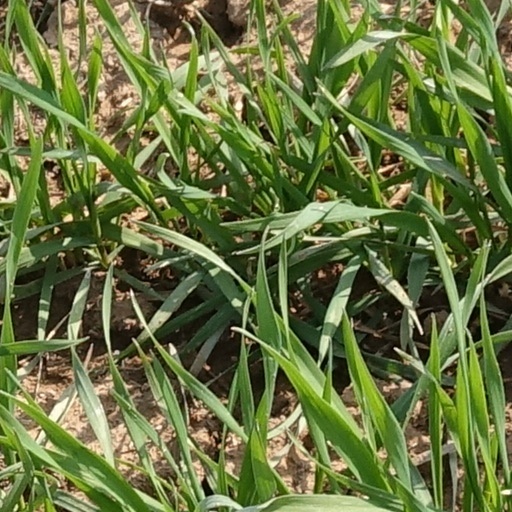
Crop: wheat